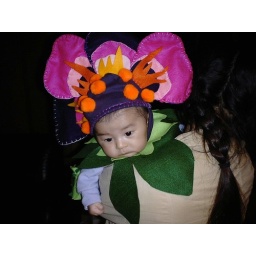
bahareh went over board making this flower head dress that ended up looking like an Aztec head dress